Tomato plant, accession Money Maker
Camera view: bottom (45 deg); turntable rotation: 270 degrees
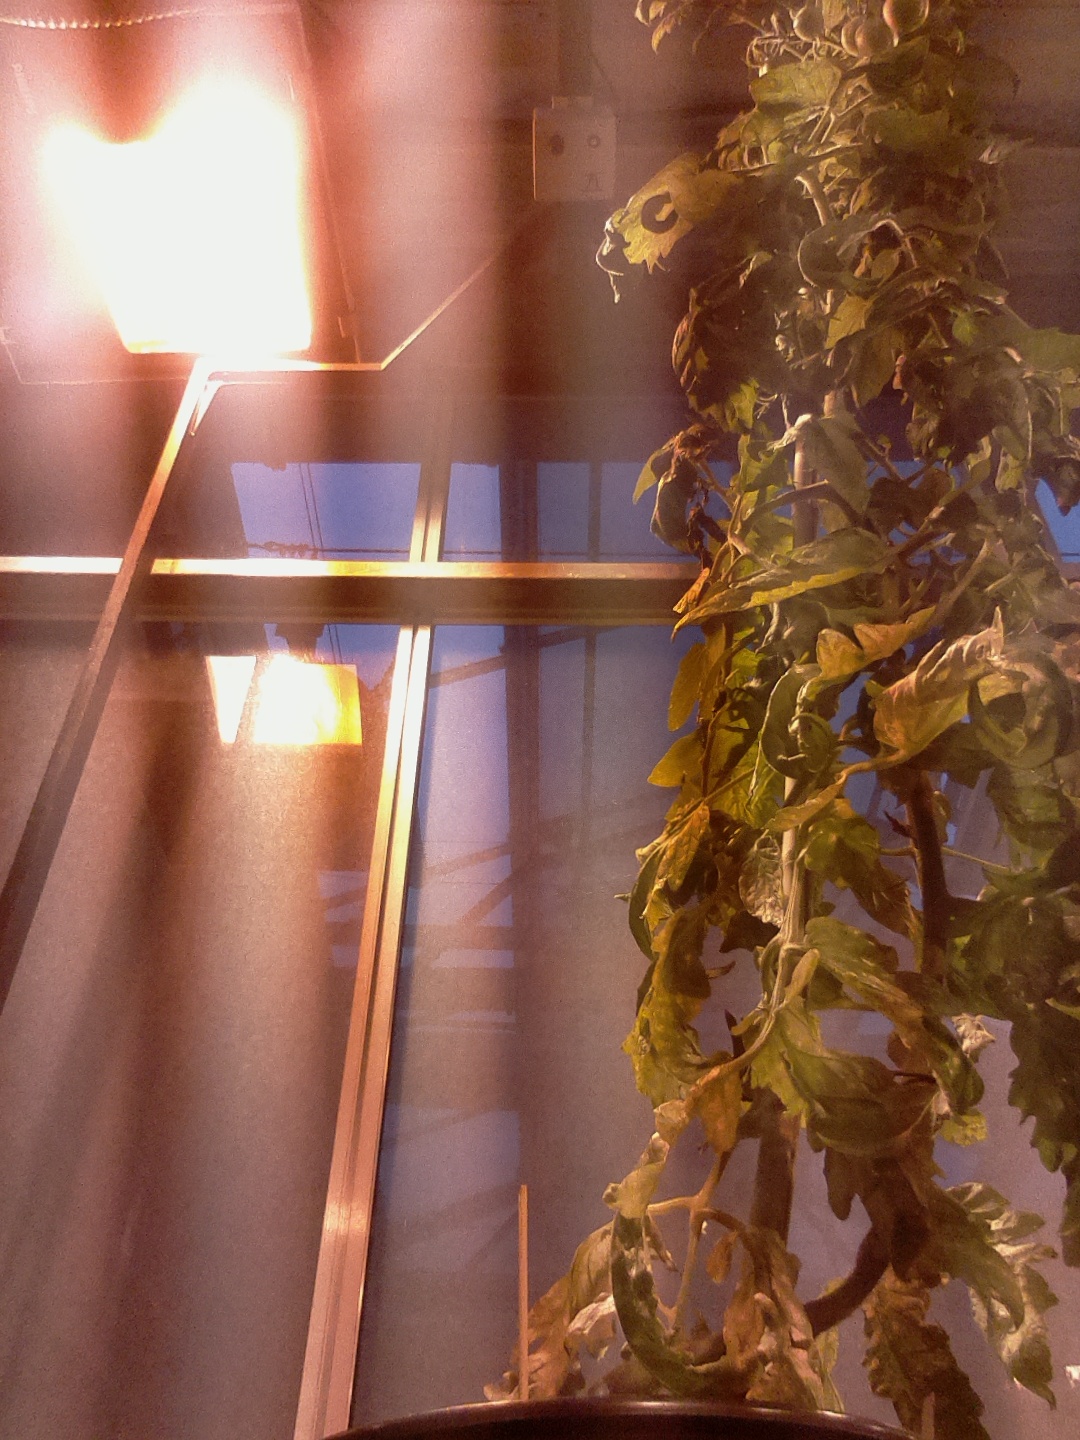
BBCH growth stage 73: 30%-40% of final fruit size